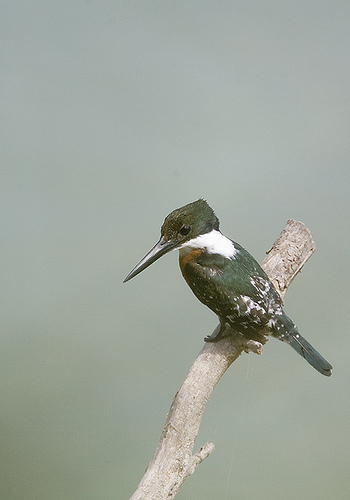
this black bird has a white nape and a very long, point beak.
the bird has a dark green covert with a hint of brown and white as well as a white nape and long black bill.
a gray bird with white and brown coloring, with a very long beak.
a tiny bird with a dark green head and body with a long bill and white nape.
a bird with a massive pointed bill, white nape, and green speckled plumage.
this bird has wings that are green and has a long balck beaka small grey bird with a white throat and shoulders, and a long sharp beak.
this bird is small with a long pointed black bill.
this bird has wings that are black and has a long bill
this bird is mostly grey with some white on its neck and a long bill.
Species: Green Kingfisher